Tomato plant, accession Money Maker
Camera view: tilt-top (135 deg); turntable rotation: 300 degrees
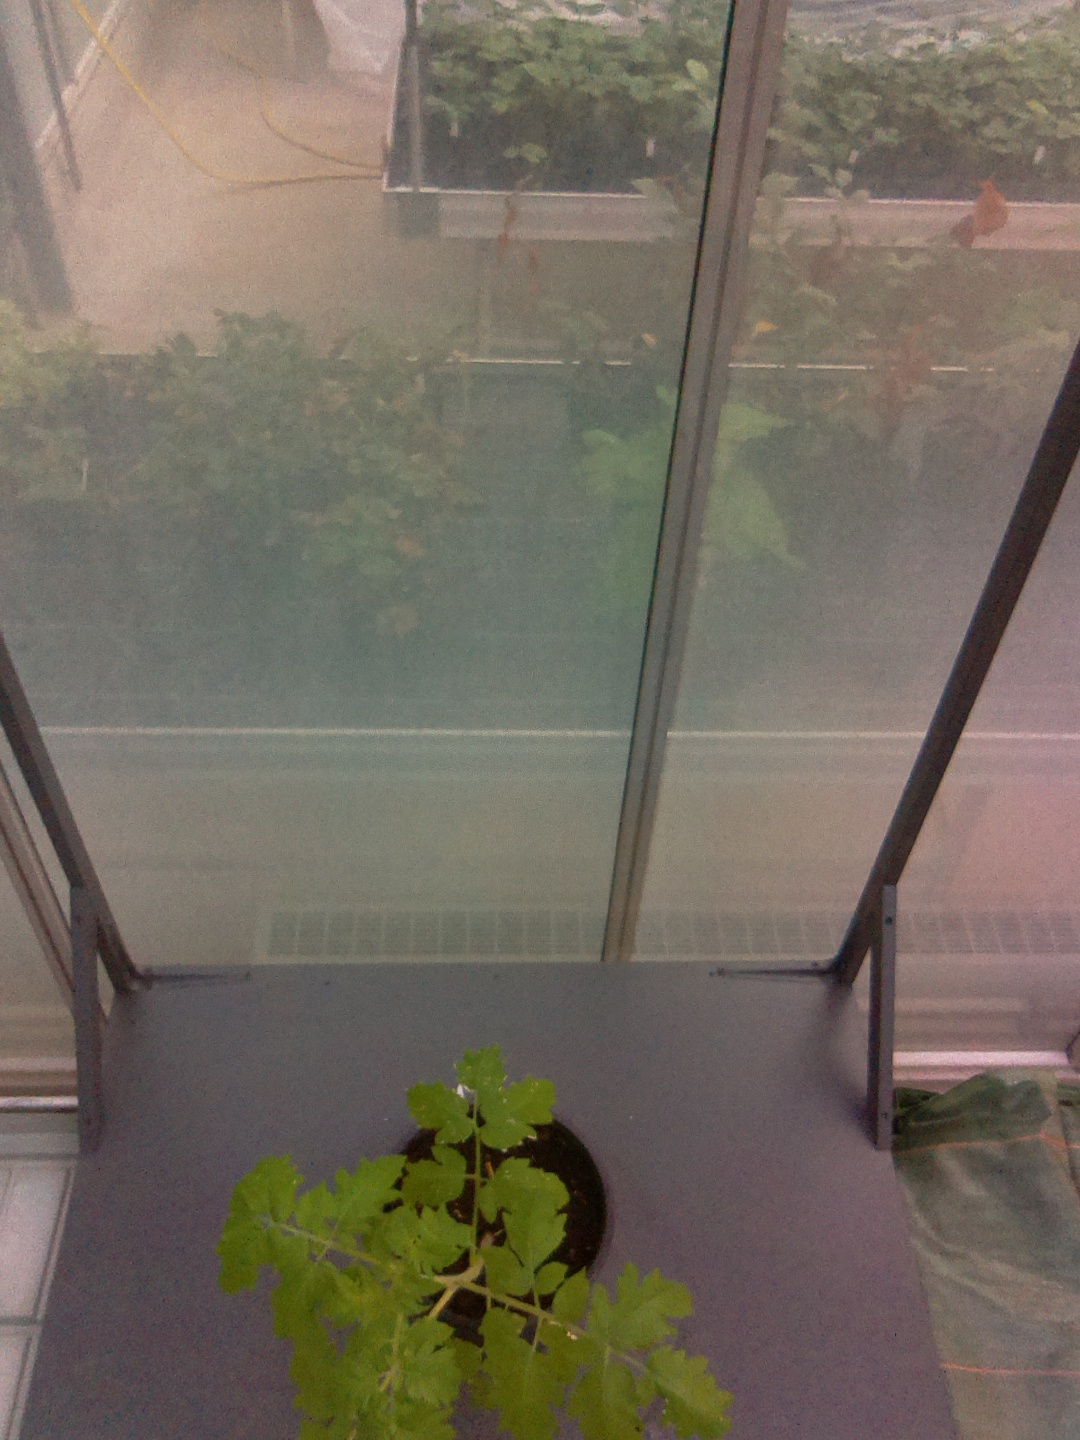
BBCH growth stage 13: 6 of true leaves visible